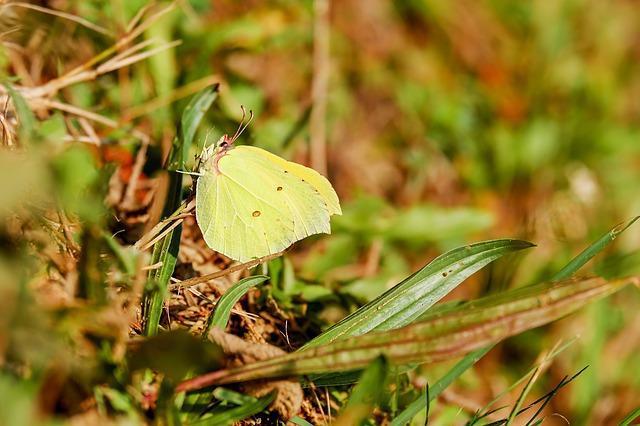
butterfly